Dilma Rousseff

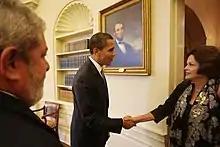
Dilma Rousseff and Barack Obama at the White House, 2009.

Rousseff proposed to accelerate the goals of universalizing the access to electricity, which had a deadline of 2015, suggesting that 1.4 million rural households would get electricity access by 2006. She argued that it was a social inclusion goal that should be a part of Fome Zero, (Zero Hunger) and that it was not possible to assume that such a program would provide a financial return. During the Fernando Henrique Cardoso administration, a similar program, called Luz no Campo ("Rural Electrification"), was created to encourage agribusiness providing the funding by the recipient. The goal of the program was to provide electricity to over a million households, but as of early 2003 only half of them had been electrified. According to Rousseff, the results of this program were higher in states where local governments subsidized it for the population. She defended, then, a program heavily subsidized by the federal government, which should not only subsidize, but cover the costs for the universalization of electricity. The subsidy, however, should be for the consumer, and not for the electric companies.